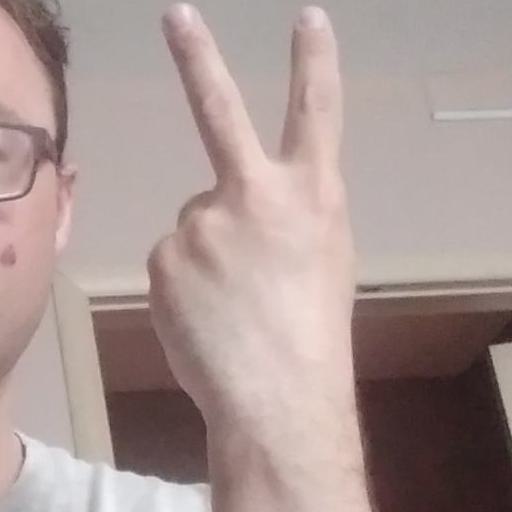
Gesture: peace_inverted